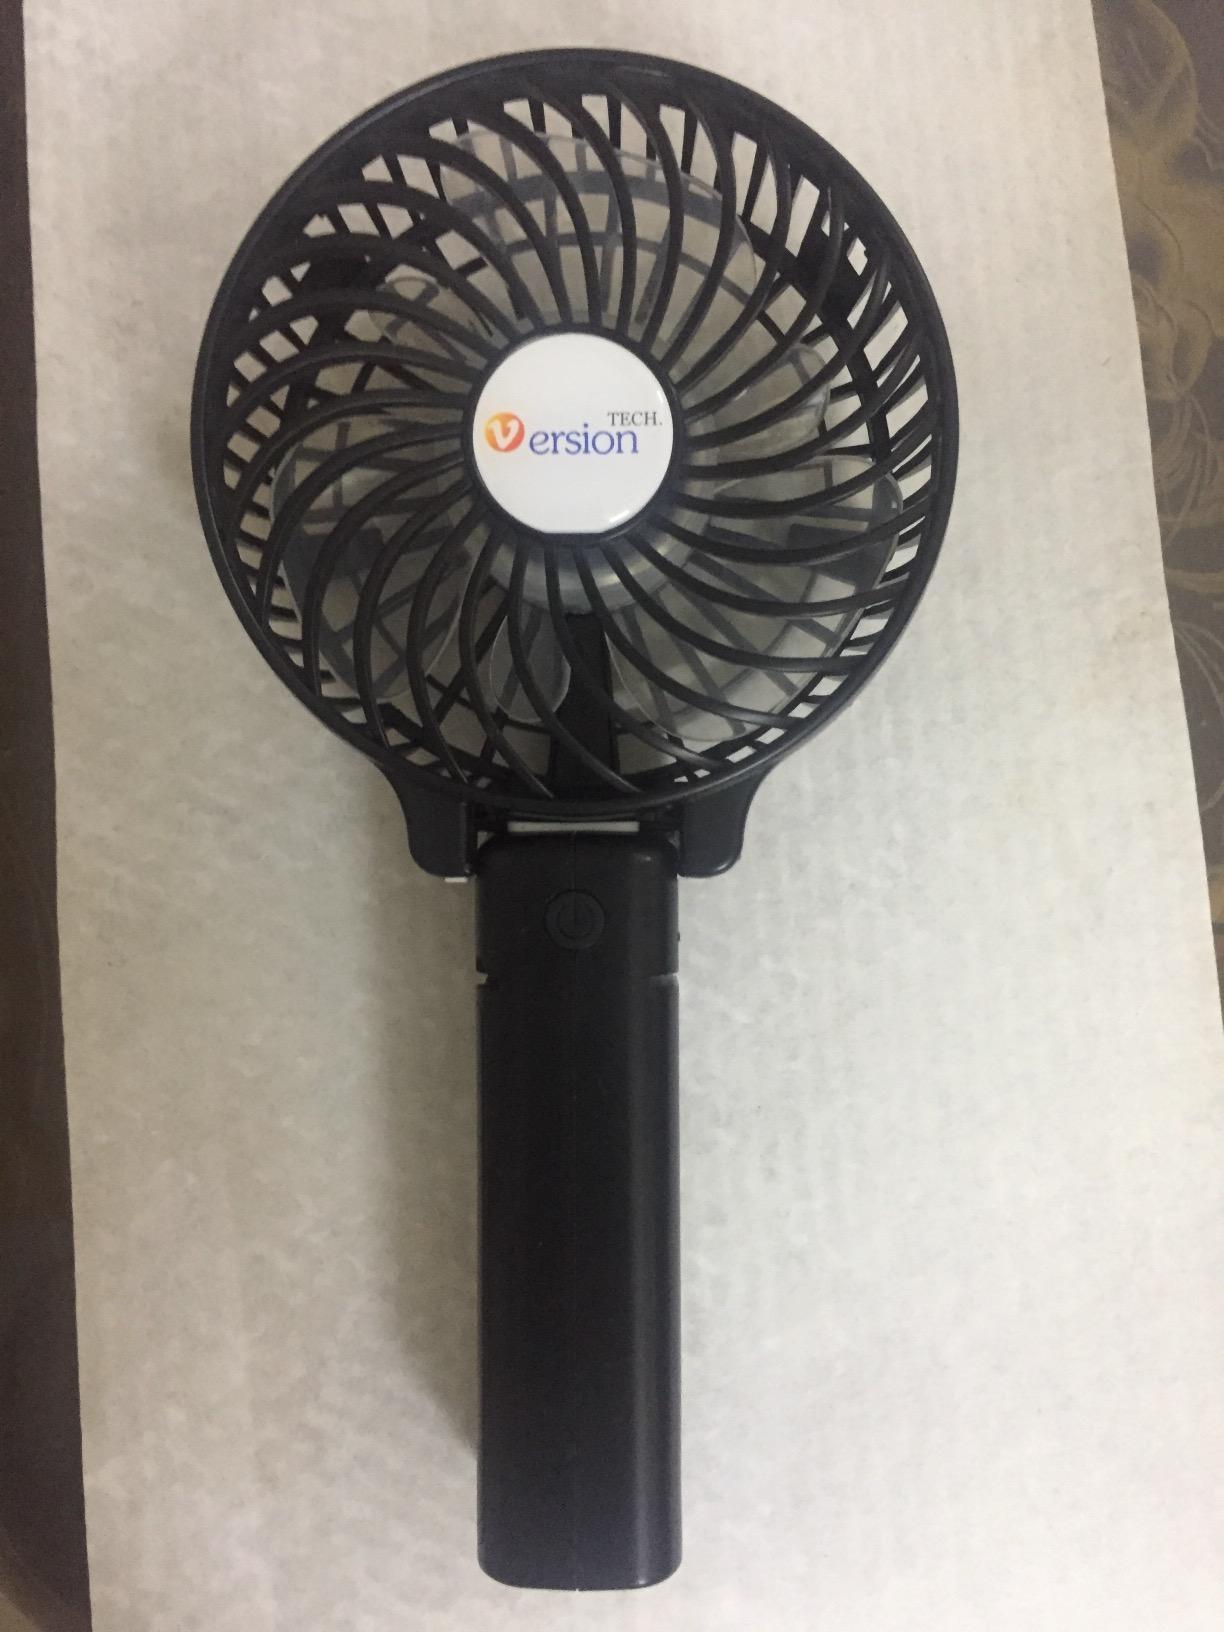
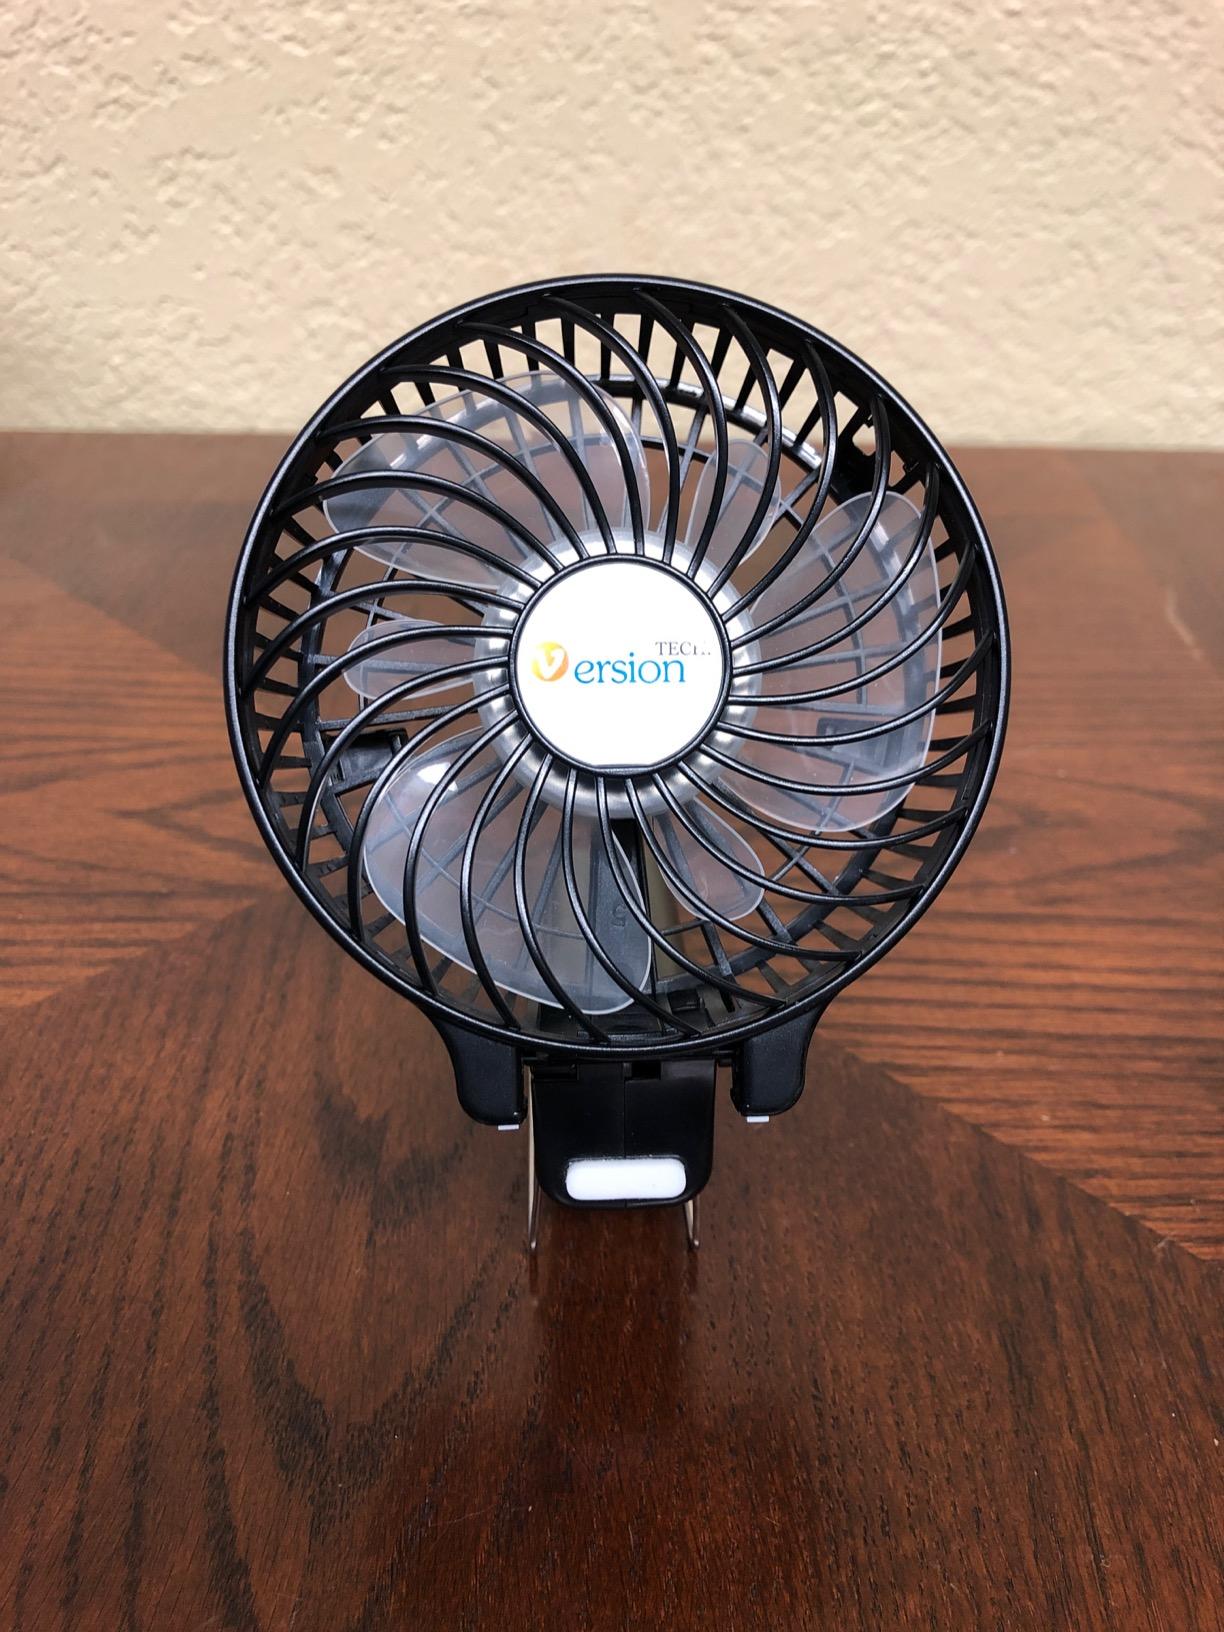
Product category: fan
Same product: yes